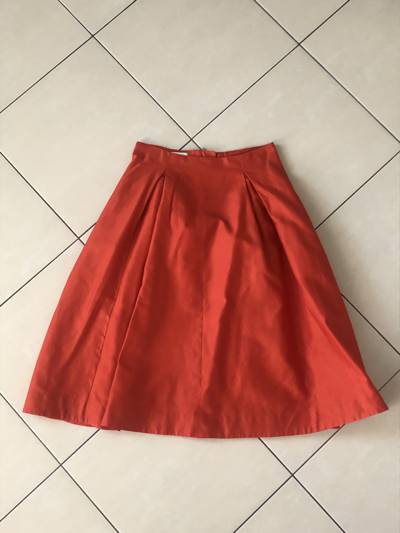
Waste category: clothes